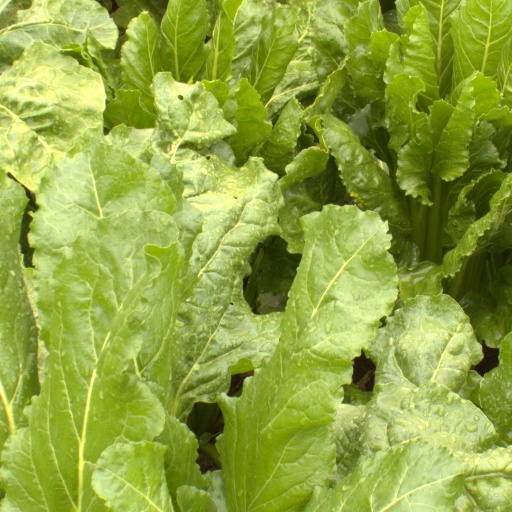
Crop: sugar beet